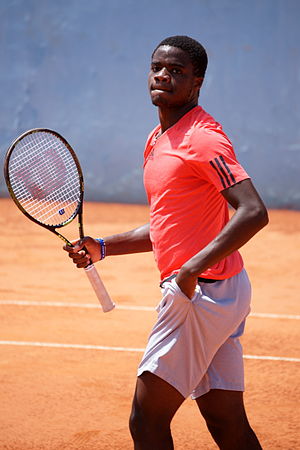
Frances Tiafoe
Frances Tiafoe er en professionel mandlig tennisspiller fra USA.